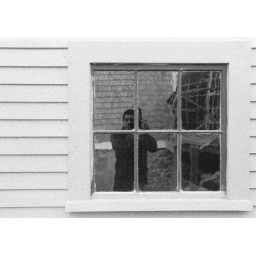
wavy reflections in barn window